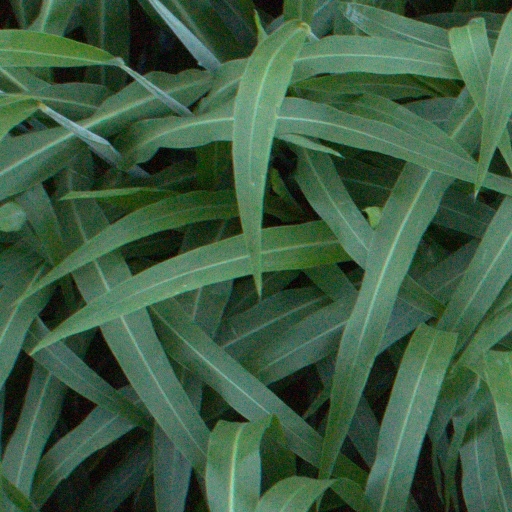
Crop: sorghum